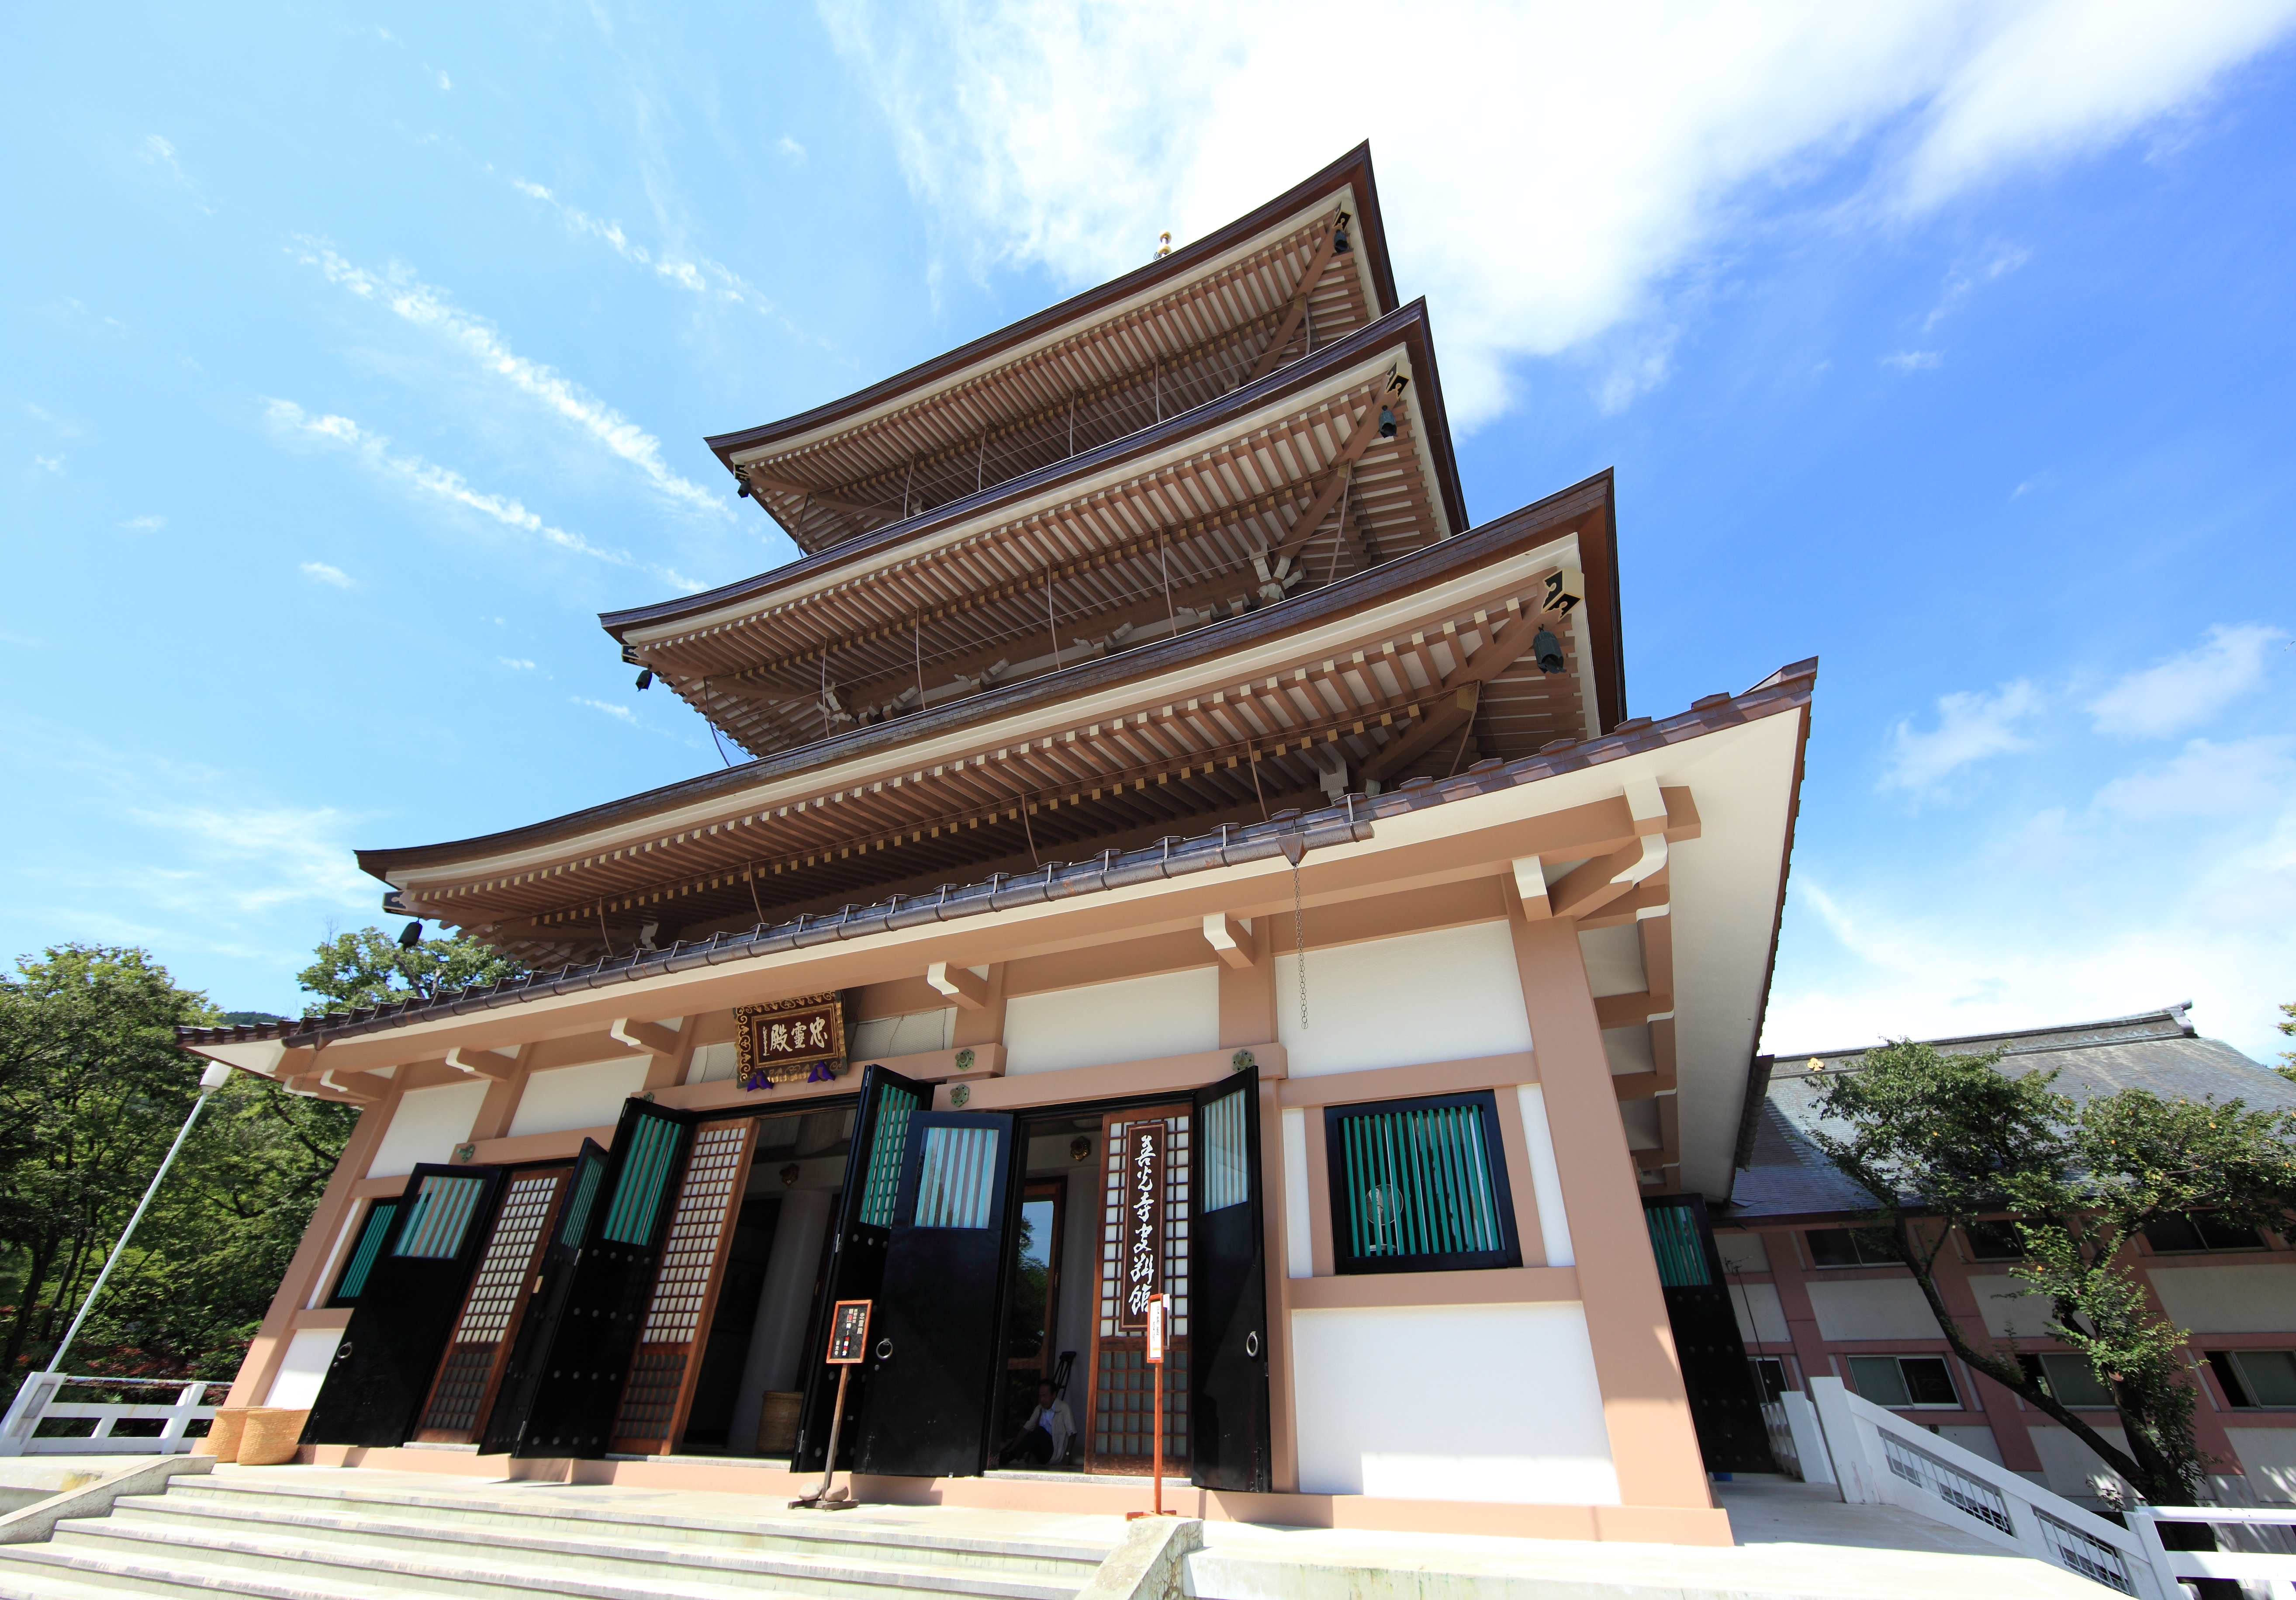
building, high, facade, property, place of worship, temple, 5d, hires, chinese architecture, markii, hi, res, resolution, nagano, zenkohji, pagoda, threestoried, wat, condominium, real estate, historic site